McCarroll Peak

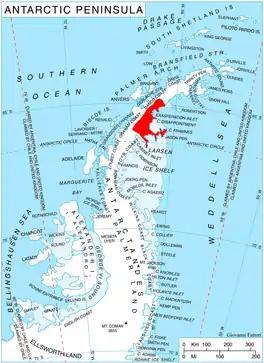
Location of Oscar II Coast on Antarctic Peninsula.

McCarroll Peak is a rock peak, high, standing at the south side of Richthofen Pass on the east coast of Graham Land, Antarctica. The peak was probably first seen by the Swedish Antarctic Expedition under Otto Nordenskjöld, 1901–04. The name "Cape McCarroll" for H.G. McCarroll of Detroit, Michigan, was given to the south side of Nordenskjöld's "Richthofen Valley" (now Richthofen Pass) by Sir Hubert Wilkins on his flight of December 20, 1928. The name has been modified and applied to the peak here described in order to maintain the intended relationship between the McCarroll and Richthofen features.